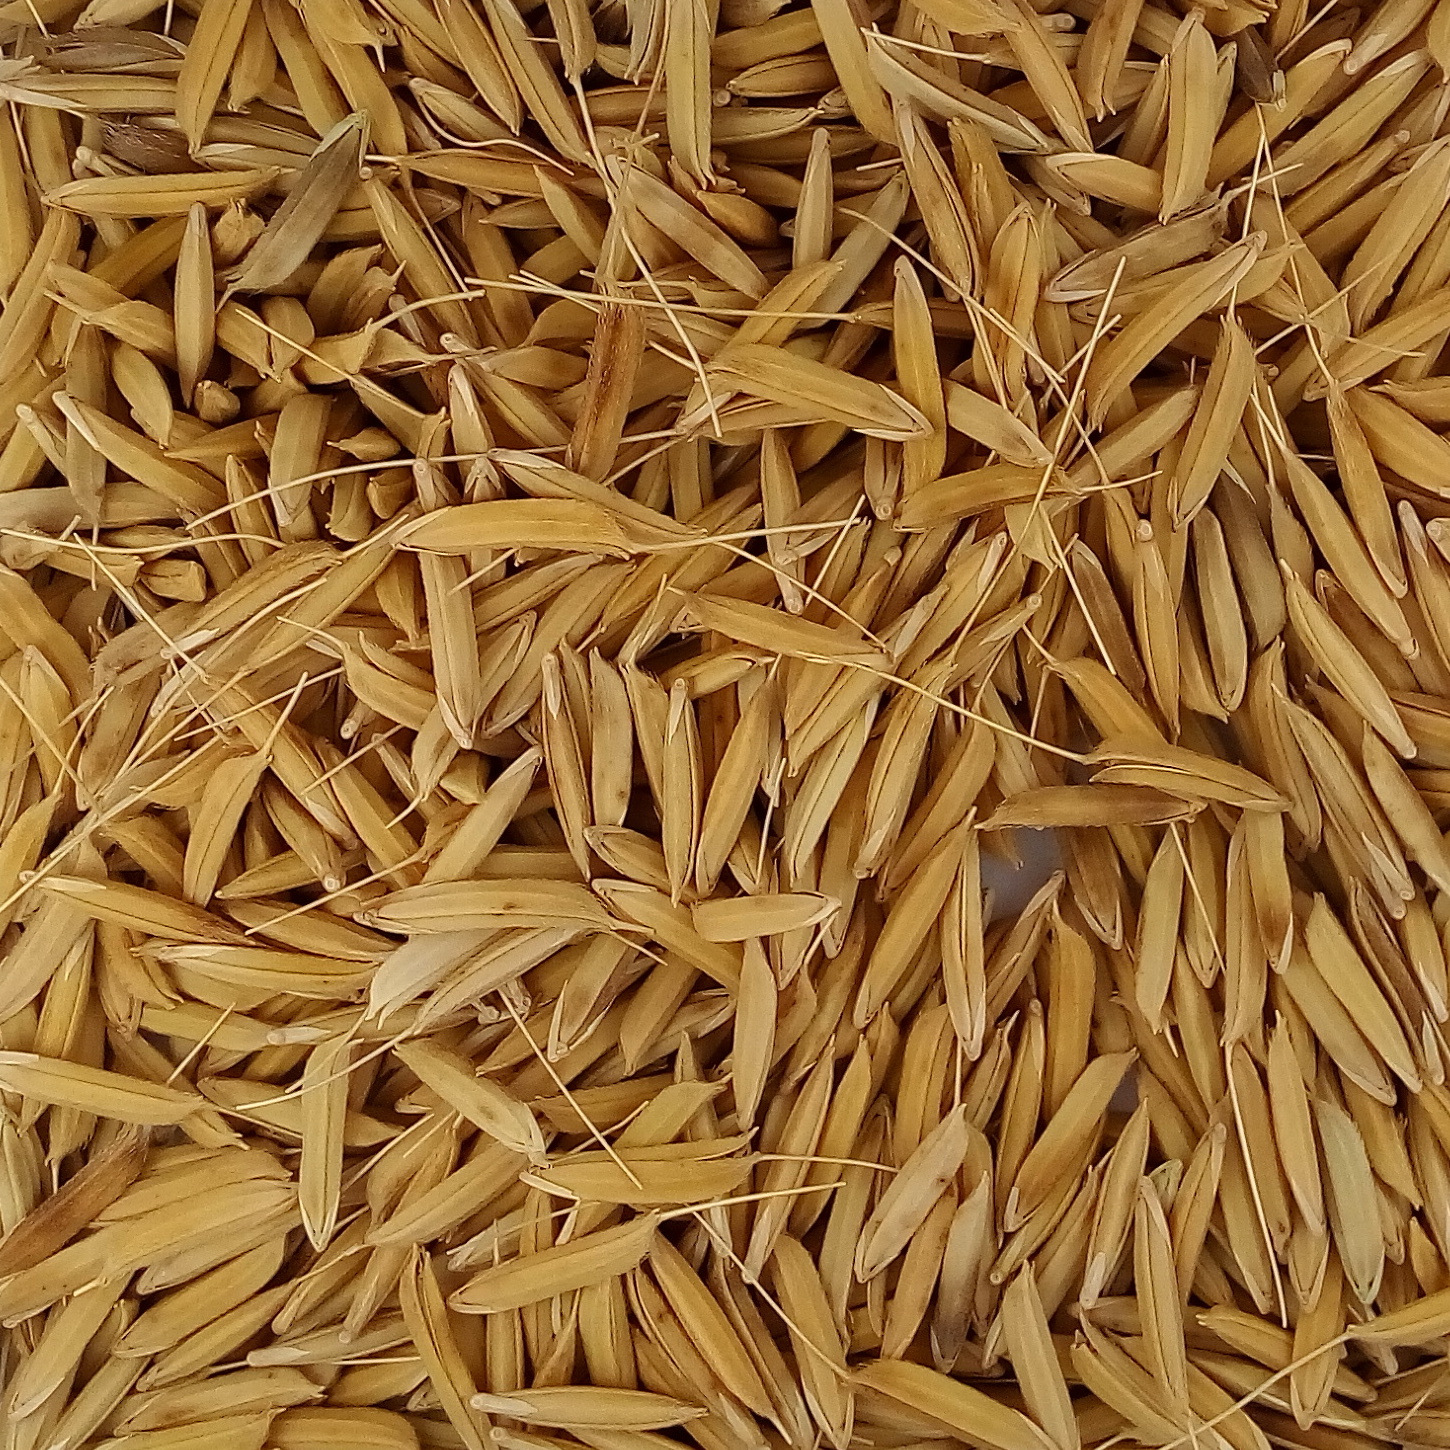
Rice seed variety: 1728